Petar II Petrović-Njegoš

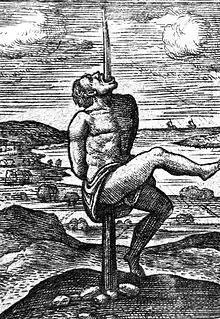
Reşid Mehmed Pasha impaled numerous Montenegrins following the attack on Podgorica "(example illustration pictured)"

In 1832, the nineteen-year-old Njegoš launched an attack against the Muslim tribes of Podgorica, who were helping the Ottomans subdue rebellions in Bosnia and neighbouring Albania. As in earlier times, when the "vladika" and "guvernadur" jointly led Montenegrin warriors into battle, Njegoš was joined by Vukotić and his men. The Montenegrins were also assisted by the rebellious Hoti clan of northern Albania. Njegoš and his forces were still at a disadvantage, as they lacked a concrete strategy for how to deal with the Ottomans and were not expecting them to bring cavalry onto the field. The Montenegrins' guerilla-like approach to warfare was ill-suited to taking a city such as Podgorica, whose high stone walls made it impenetrable from the surrounding flatlands. By launching the attack, Njegoš also risked falling out with the Russians, who at that time were allied with the Turks. Badly outmaneuvered, the Montenegrins were defeated and forced to retreat, taking with them many wounded. For Njegoš, the defeat would remain a lasting source of regret. Grand Vizier Reşid Mehmed Pasha seized on the opportunity and attacked a string of Montenegrin towns and villages in response to the attack, impaling and hanging all the Montenegrins that he captured. Subsequent political pressure from Russia discouraged Njegoš from seeking revenge.